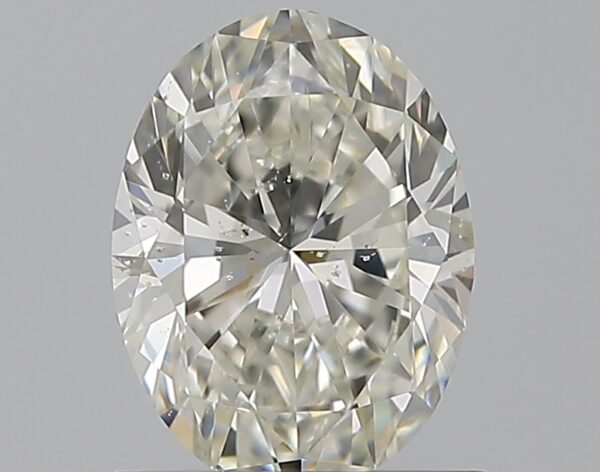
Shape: oval
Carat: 1
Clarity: SI2
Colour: J
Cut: VG
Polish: EX
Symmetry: VG
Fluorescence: F
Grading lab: GIA
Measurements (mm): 7.54 x 5.63 x 3.59